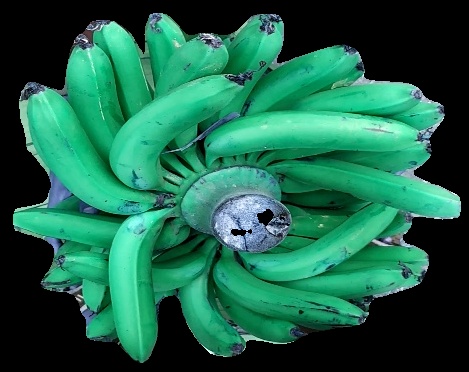
Variety: pachbale
Grade: grade1